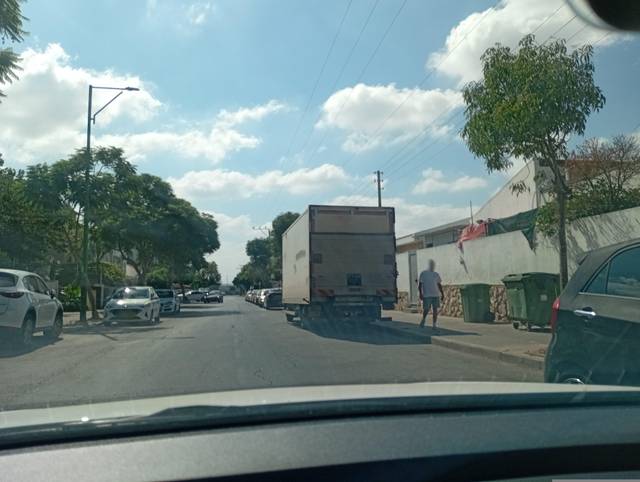
Region: Israel
Coordinates: 31.648, 34.555